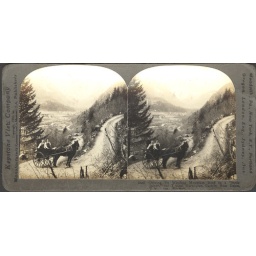
Driving up winding mountain road in a Stolkjaerre, the typical Norwegian Cariole, near Dalen, Teismarken, Norway. 1906